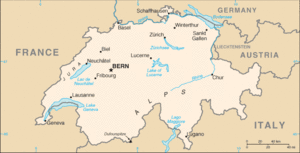
Schweiz' geografi
Kort over Schweiz
Schweiz er et lille, bjergrigt land midt i Europa med et totalt landområde på 41290 km². Landet grænser mod Østrig og Lichtenstein i øst, Frankrig i vest, Italien i syd og Tyskland i nord. Store dele af den nordlige grænse mod Tyskland følger flodløbet til Rhinen, den østlige grænse mod Tyskland og Østrig går gennem Bodensøen, og dele af den sydvestlige grænse mod Frankrig gennem Genevesøen.